Old Uptown Historic District (Harrisburg)

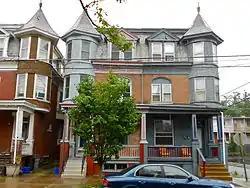
House on Green Street

The Old Uptown Historic District is a historic district in the Midtown neighborhood of Harrisburg, Pennsylvania. The district stretches from Reily to Maclay between Second and Third street. It consists of large Queen Anne and Italianate architecture built in the late 19th century and very early 20th century. The northern part of the historic district is currently being aggressively renovated by real estate investors.